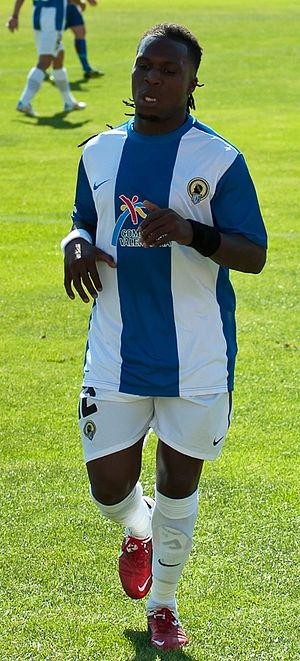
Royston Drenthe
Drenthe mens han spillede for Hércules i 2010–11-sæsonen.
Royston Rickie Drenthe, er en hollandsk tidligere fodboldspiller, der gennem karrieren spillede for blandt andet Feyenoord, Real Madrid og Everton.